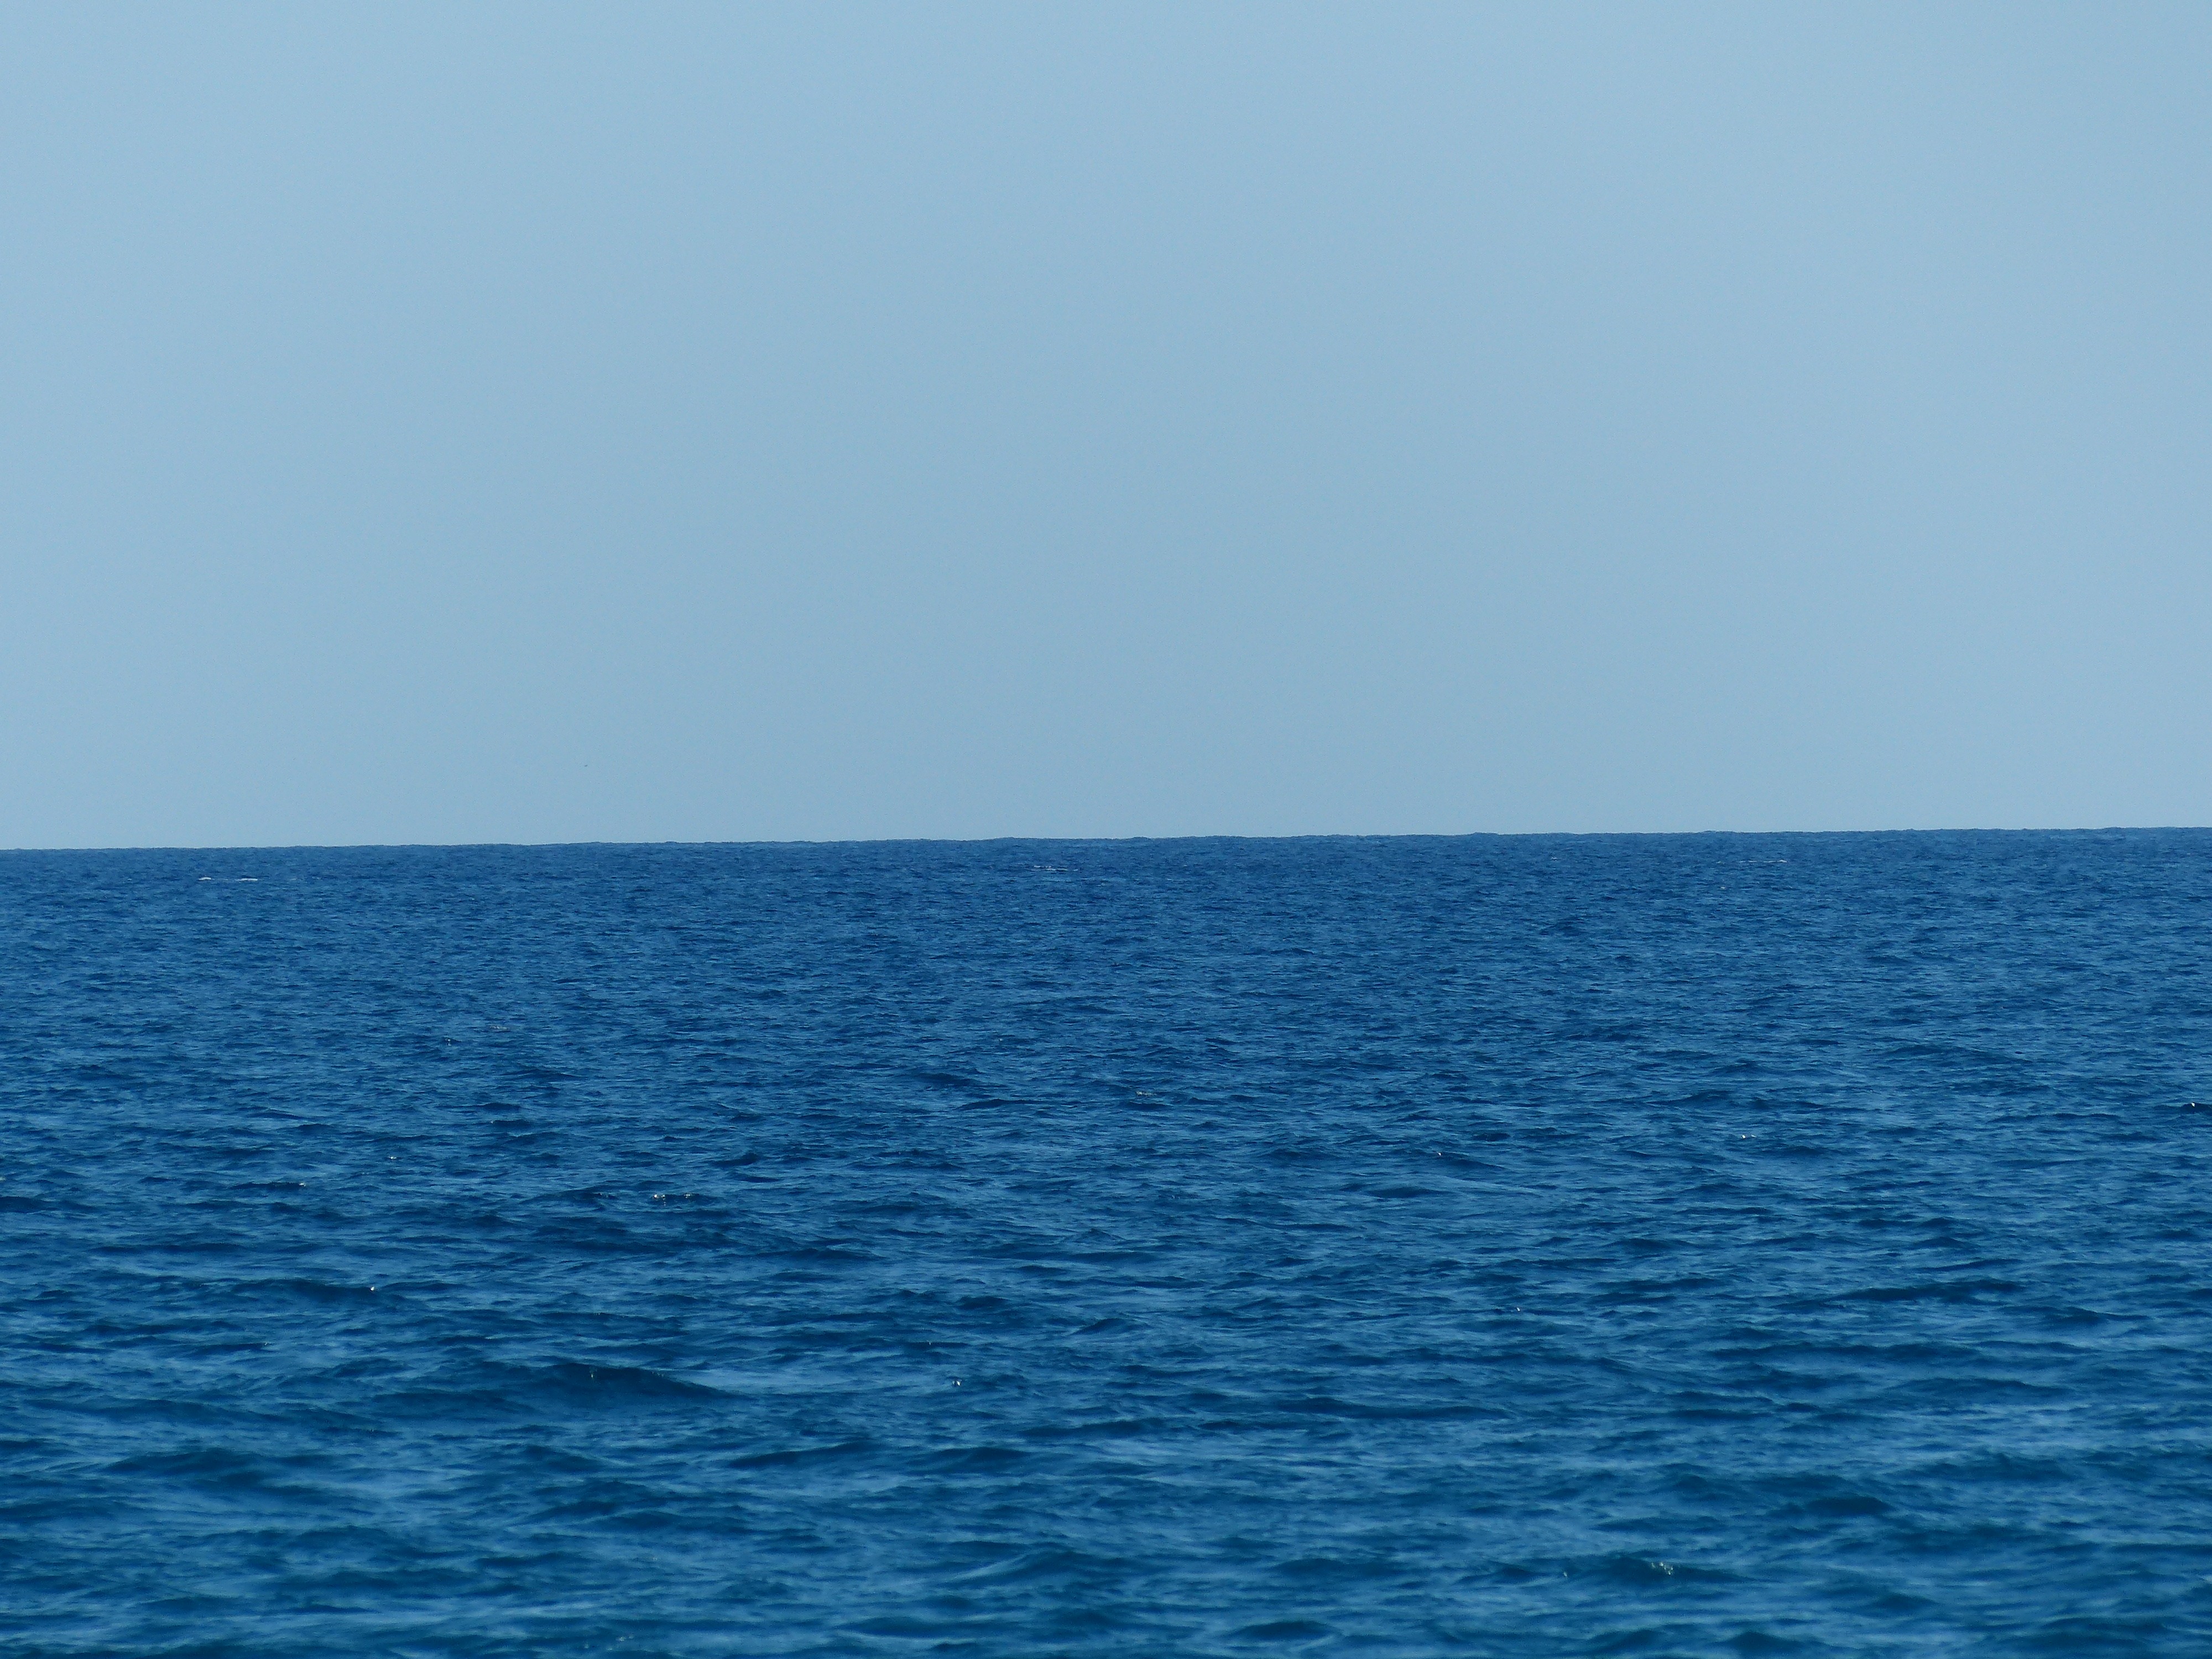
sea, coast, water, ocean, horizon, sky, bay, infinity, blue, loneliness, wide, cape, wind wave